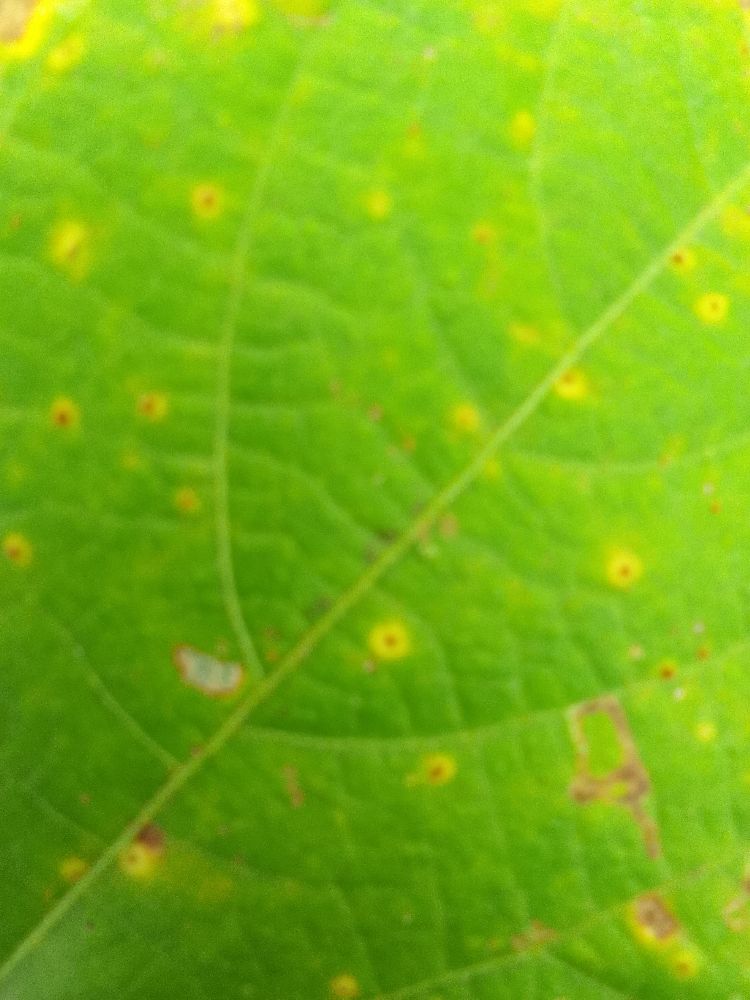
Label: rust